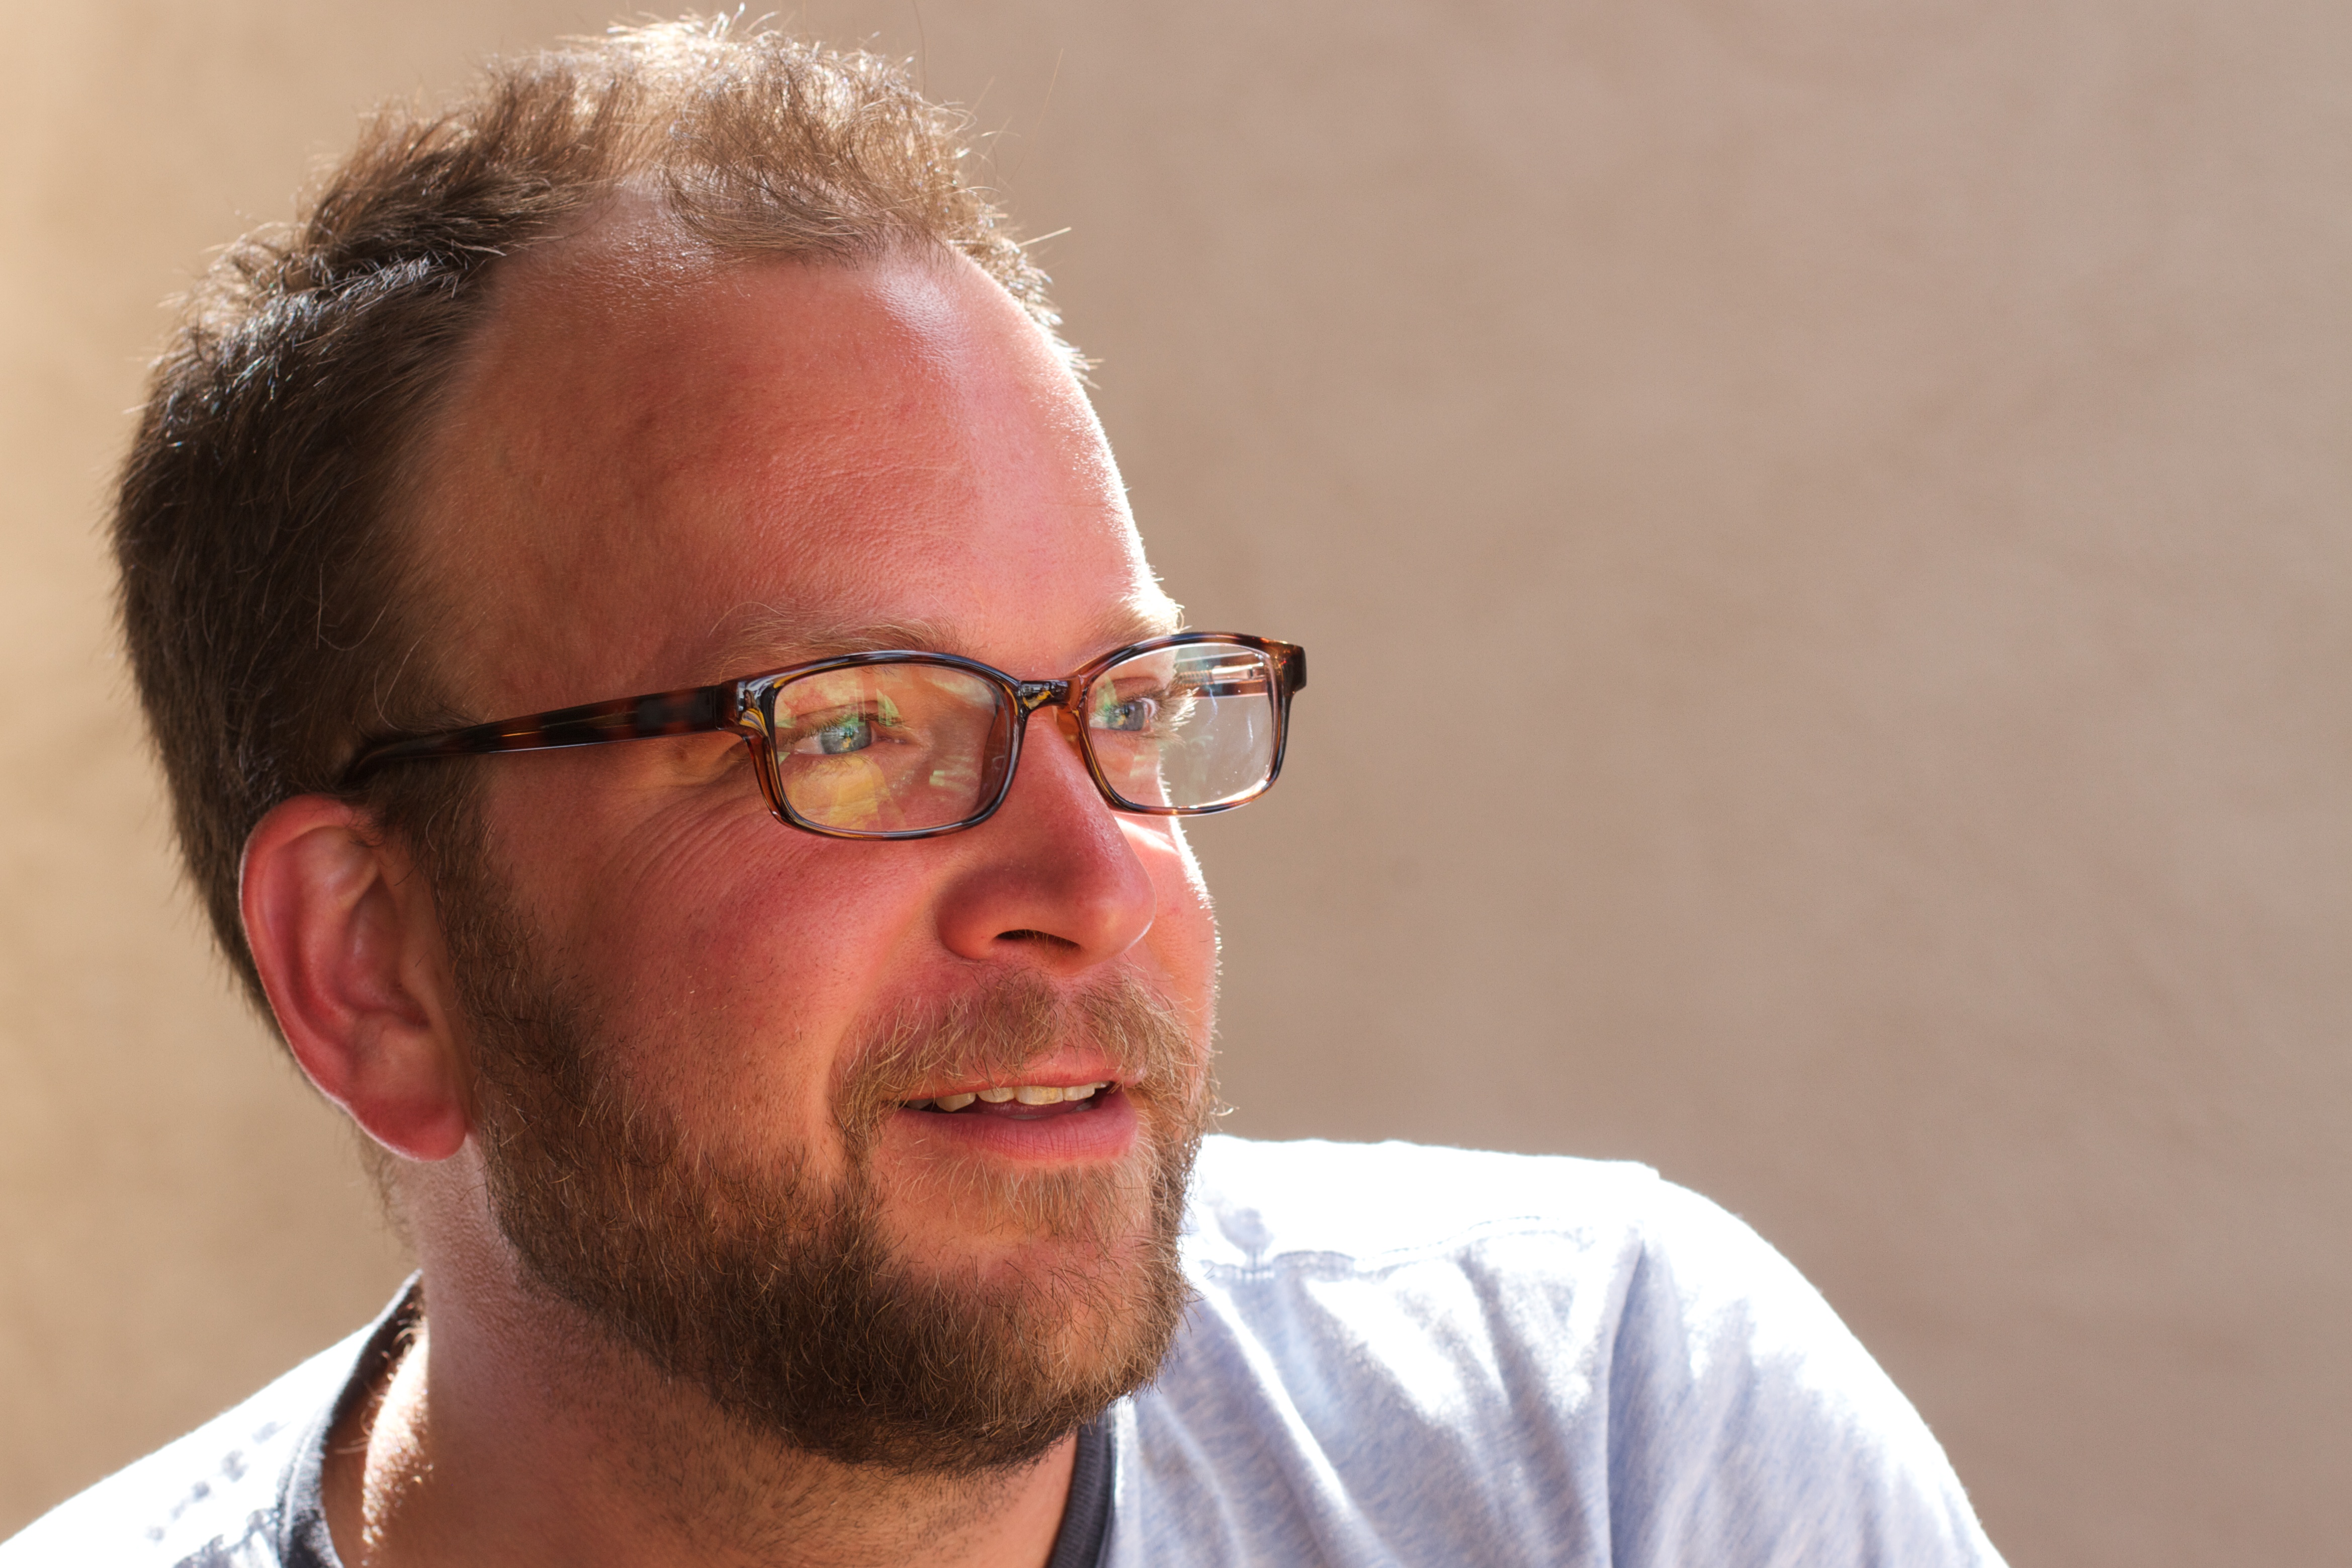
man, person, hair, male, portrait, hairstyle, beard, senior citizen, close up, face, nose, sunglasses, eye, glasses, head, moustache, eyewear, facial hair, vision care